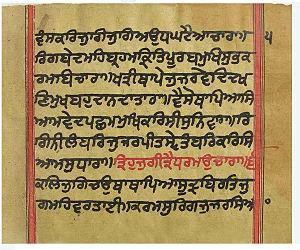
Les langues en Inde sont très diverses et appartiennent à plusieurs familles linguistiques.
Le pendjabi ou penjabi est une langue indo-européenne de la branche des langues indo-iraniennes parlée au Pendjab par environ 100 millions de locuteurs. Elle est issue de prakrits, comme le hindi, tout en étant plus archaïque, donc irrégulière, que celle-ci. Elle utilise principalement le semi-syllabaire gurmukhi pour son écriture en Inde et le shahmukhi au Pakistan, mais parfois la devanagari. Le pendjabi est une langue à tons, fonctionnant avec trois intonations. C'est une des rares langues indo-aryennes modernes de ce type. Les tons ne sont pas issus de l'accent de hauteur du sanskrit d'autrefois, mais du transfert du trait phonétique de murmure des consonnes aux voyelles avoisinantes.